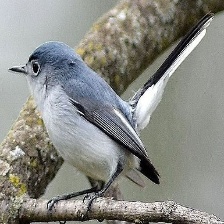
Species: BLUE GRAY GNATCATCHER
Scientific name: POLIOPTILA CAERULEA